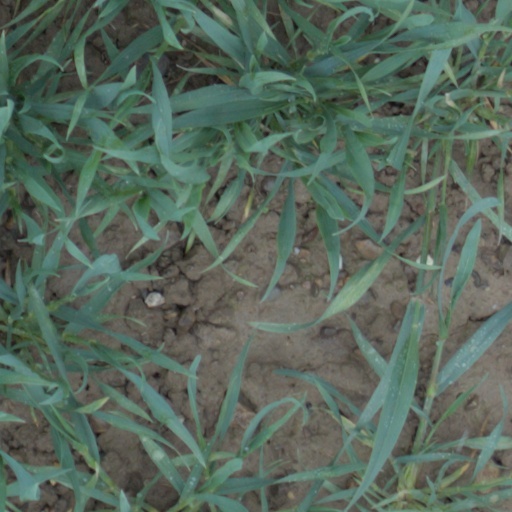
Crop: wheat